La Fenice

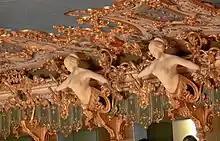
Detail of the decoration

After various delays, reconstruction began in earnest in 2001. In 650 days, a team of 200 plasterers, artists, woodworkers, and other craftsmen succeeded in recreating the ambiance of the old theatre, at a cost of some €90 million. As Gillian Price notes, "This time round, thanks to an enlightened project by late Italian architect Aldo Rossi and the motto 'how it was, where it was', it has been fitted out with extra rehearsal areas and state-of-the-art stage equipment, while the seating capacity has been increased from 840 to 1000."